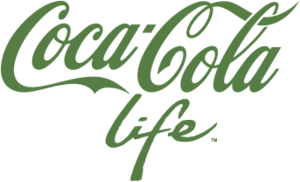
Cet article retrace la liste des produits et marques de la société Coca-Cola.